Piper cubeba

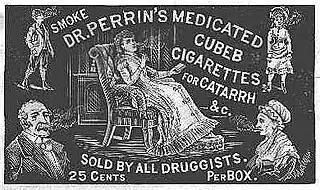
A Victorian advertisement for "Dr. Perrin's Medicated Cubeb Cigarettes"

Cubeb, combined with stramonium, eucalyptus, and other plant extracts, was once, beginning in the 1880s, frequently used in the form of cigarettes for asthma, chronic pharyngitis, and hay fever. Edgar Rice Burroughs, being fond of smoking cubeb cigarettes, said humorously that if he had not smoked so many, there might never have been "Tarzan". Marshall's Prepared Cubeb Cigarettes was a popular brand, with enough sales to still be made during World War II.